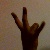
The image shows a hand gesture representing the number 7 in Indian Sign Language.